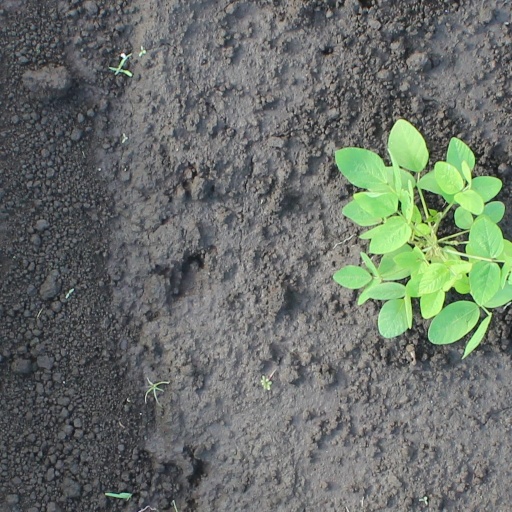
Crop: soybean